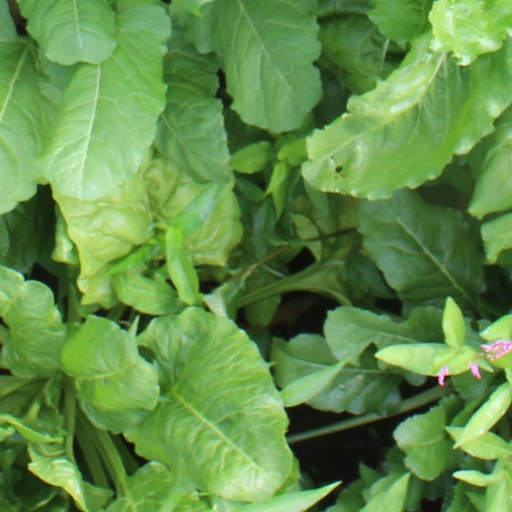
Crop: sugar beet